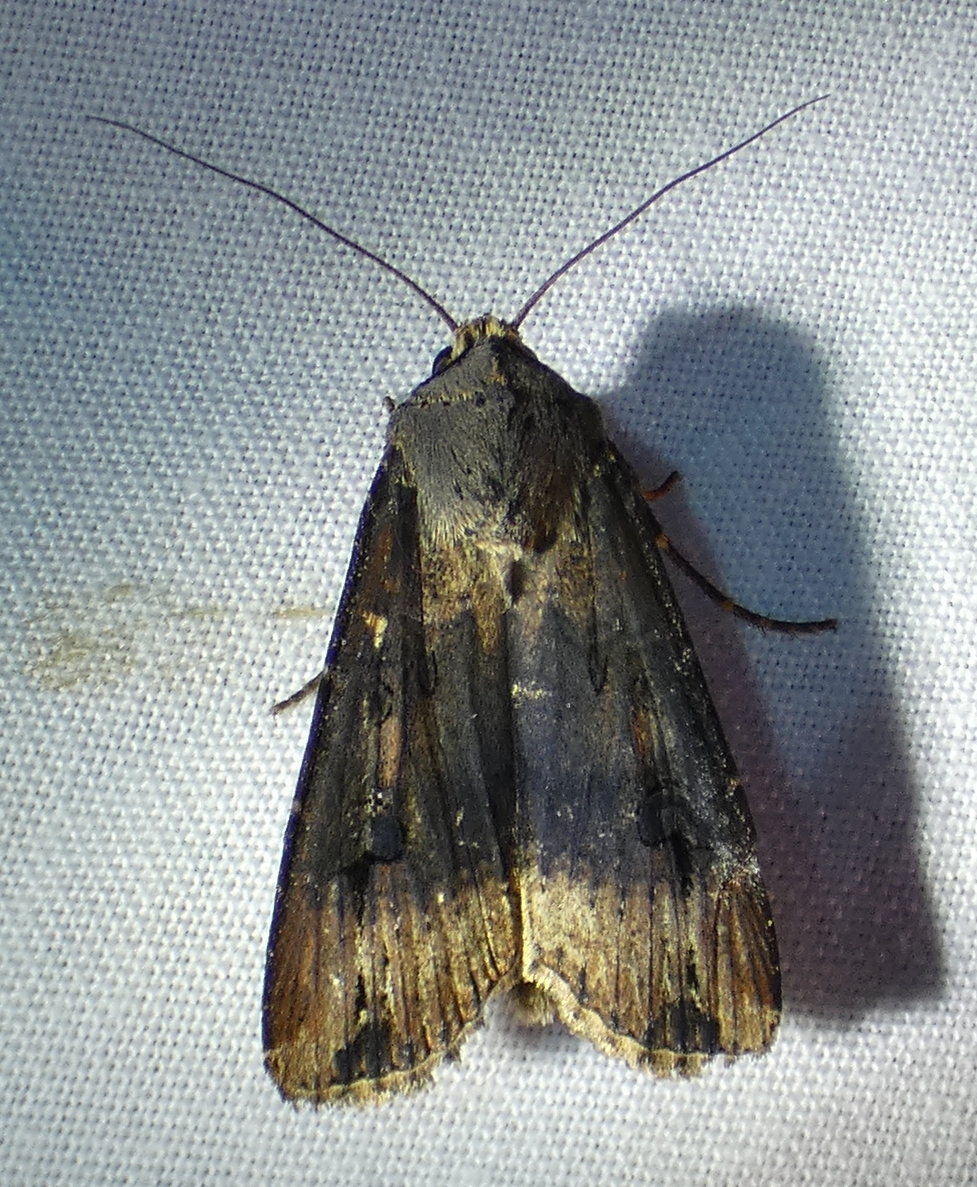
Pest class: cutworms